Cut Bank, Montana

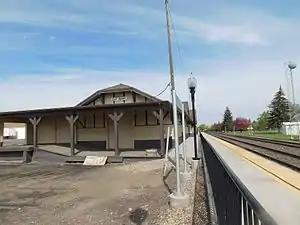
Amtrak station in Cut Bank

Cut Bank is served by Amtrak's "Empire Builder" long-distance train on its route from Chicago to Seattle/Portland. There is one eastbound and one westbound train per day.